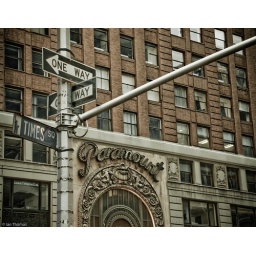
Paramount office building in the back, right at the heart of Times Square